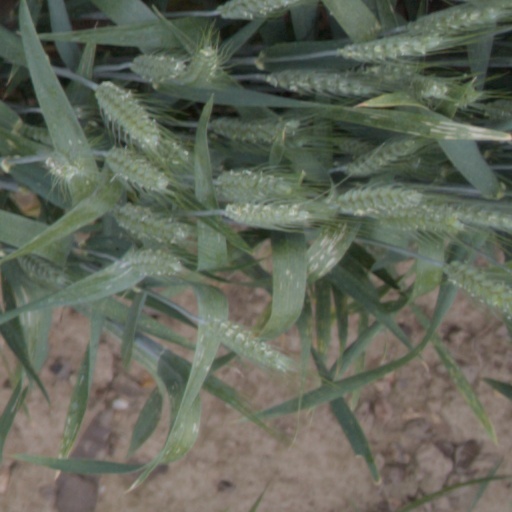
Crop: wheat